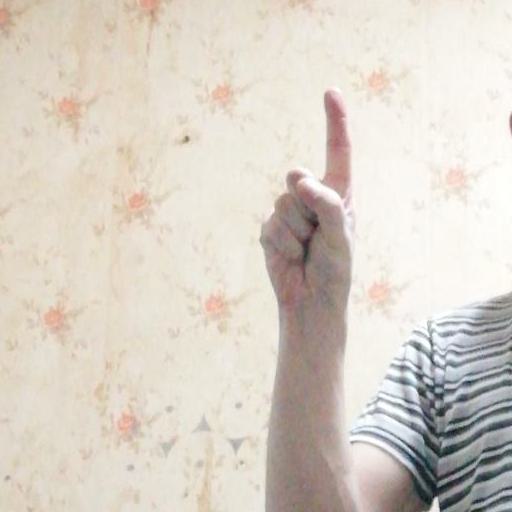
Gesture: one